Brooklyn Nine-Nine season 6

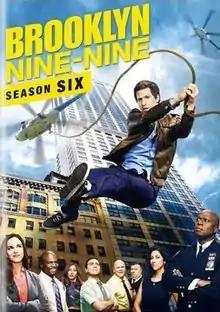
DVD cover

The sixth season of the television sitcom "Brooklyn Nine-Nine" premiered on January 10, 2019 on NBC and concluded on May 16, 2019. This is the first season to air on NBC (whose partner studio Universal Television produces the show), as the series was canceled on May 10, 2018 by Fox. NBC picked it up for a sixth season shortly after the series had been canceled on May 11, 2018. The season consists of 18 episodes.